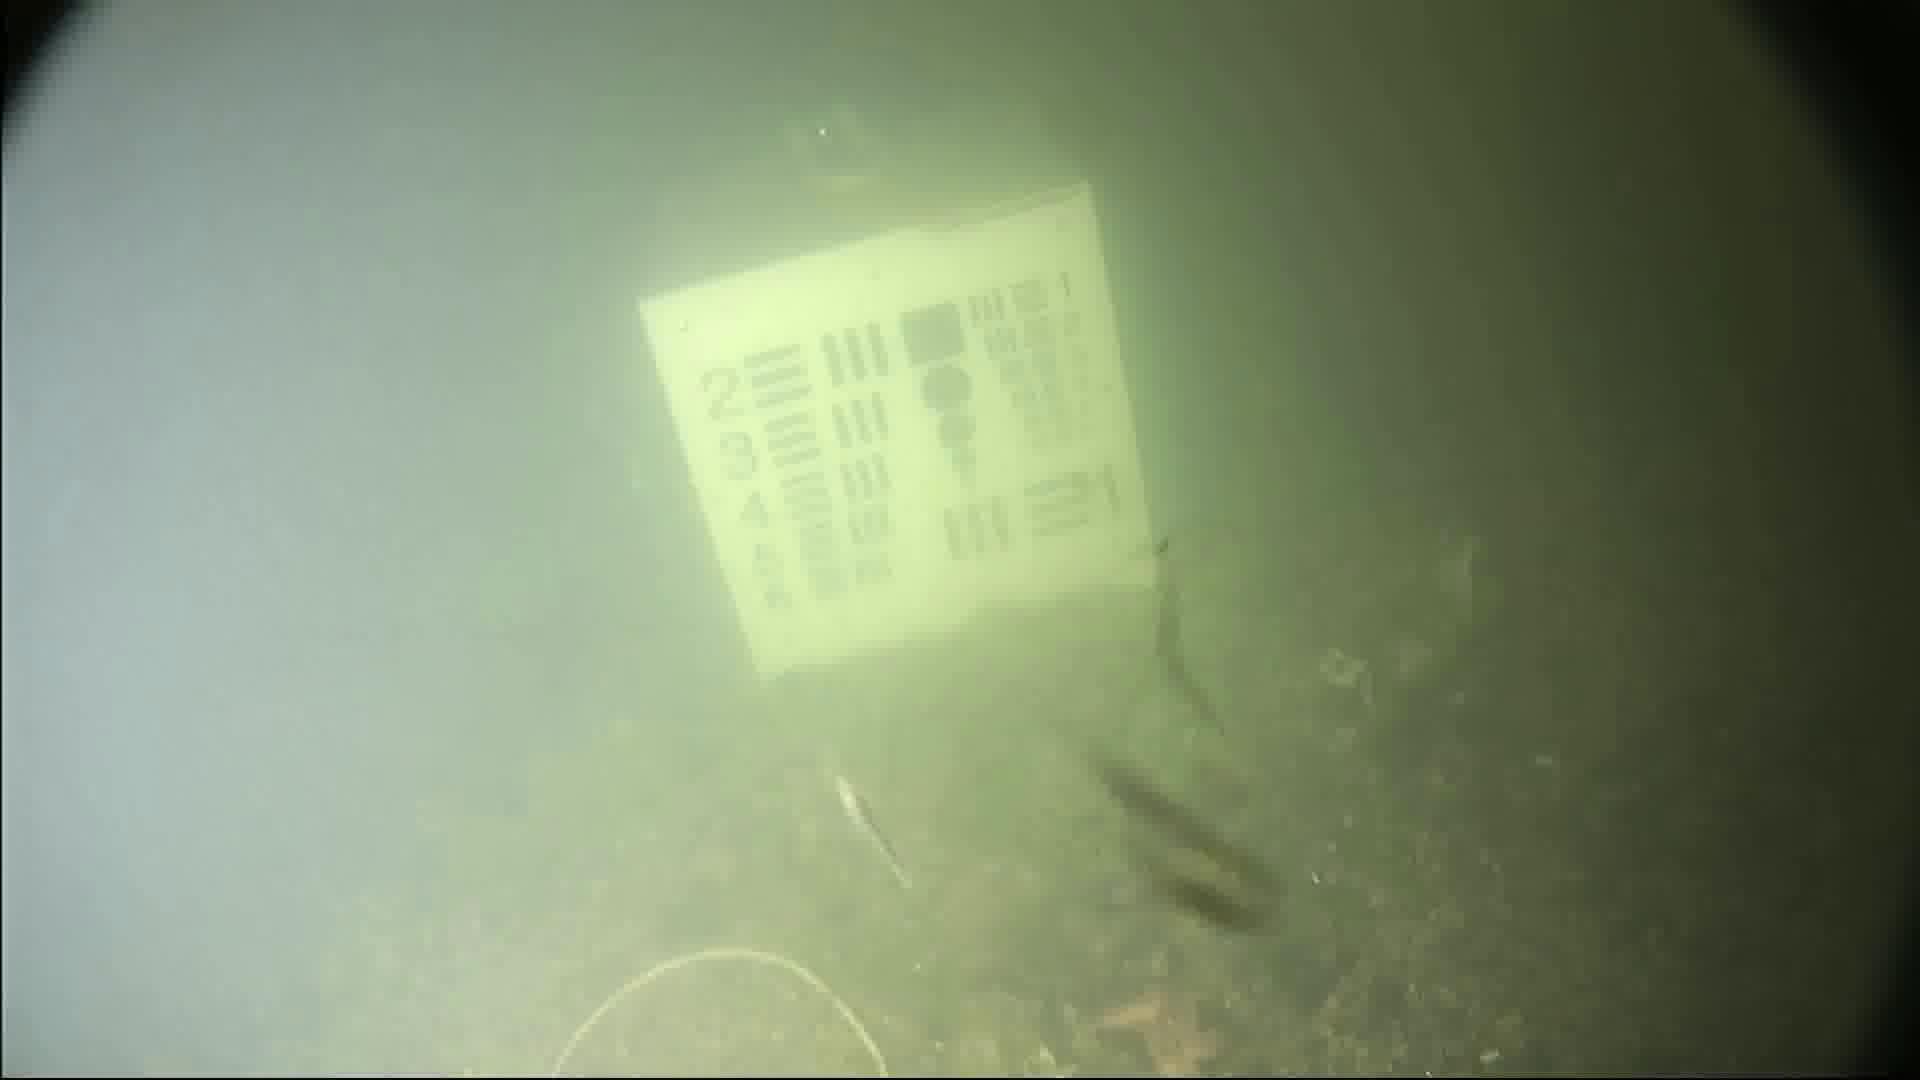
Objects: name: small_fish
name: starfish